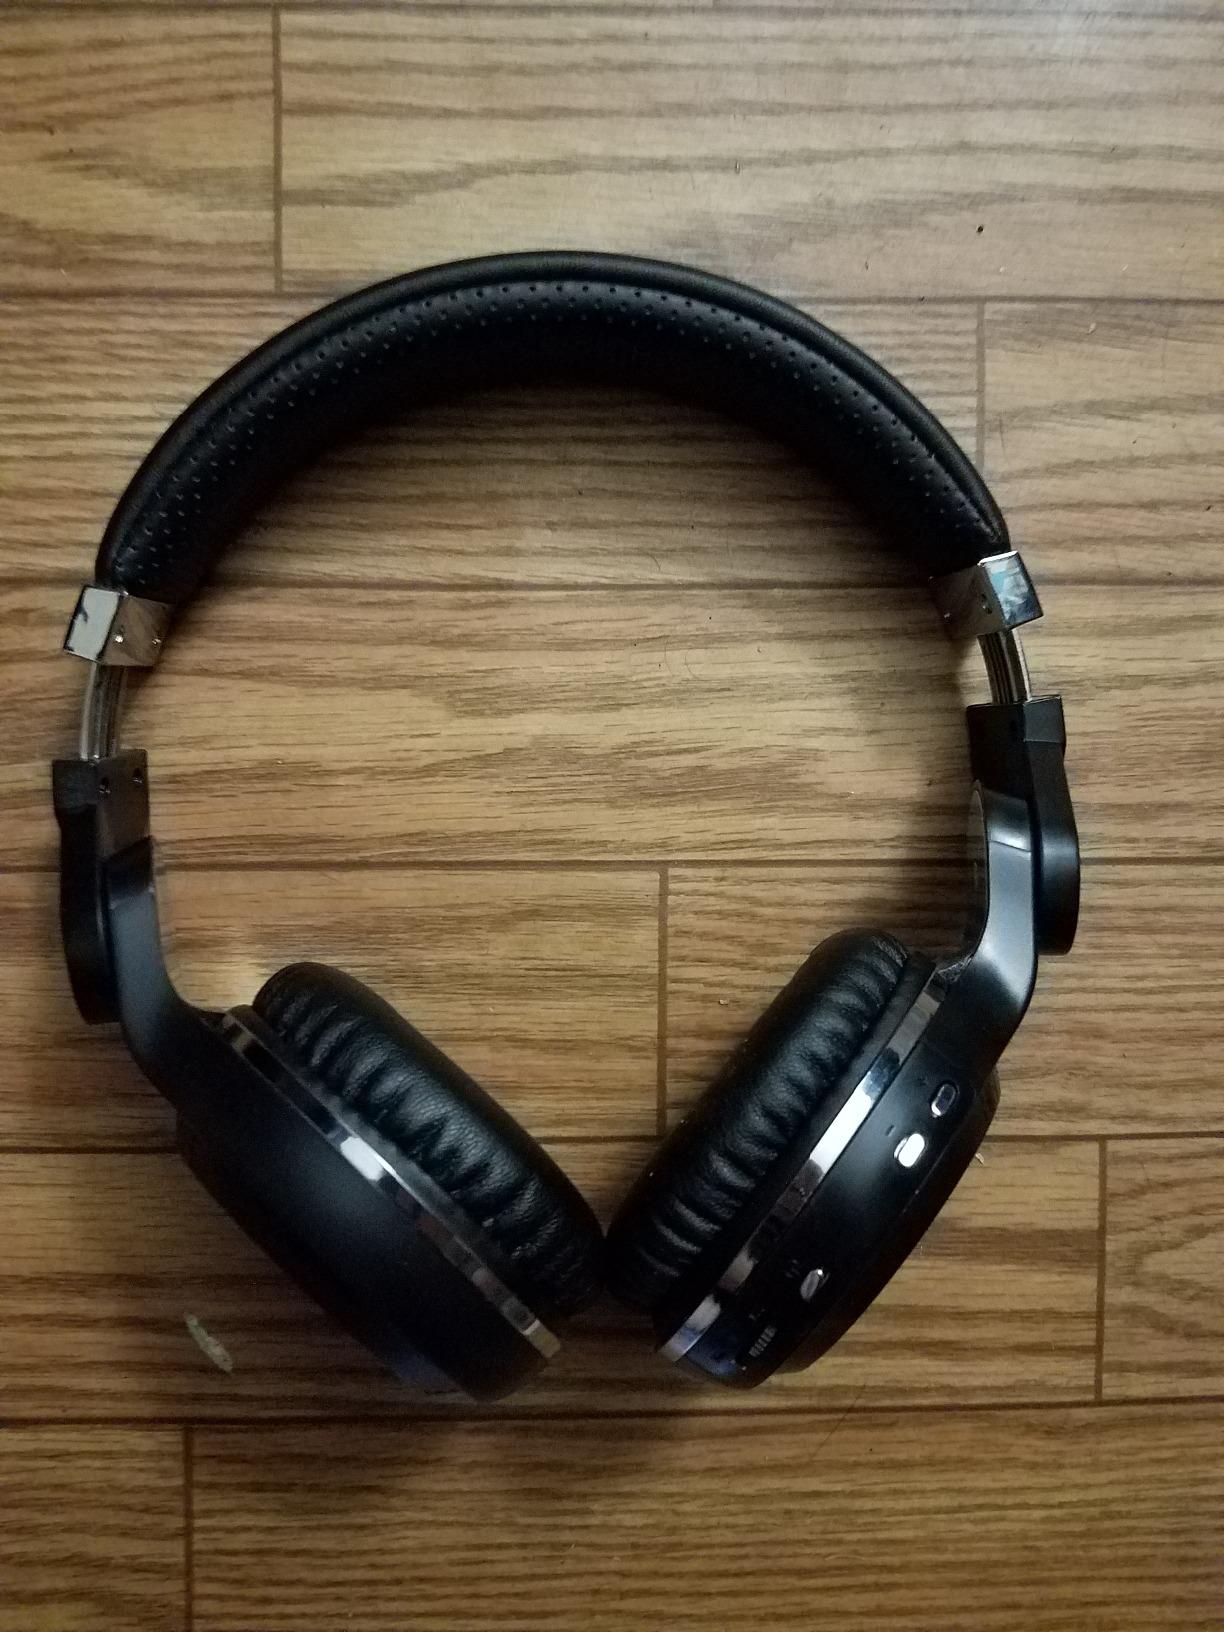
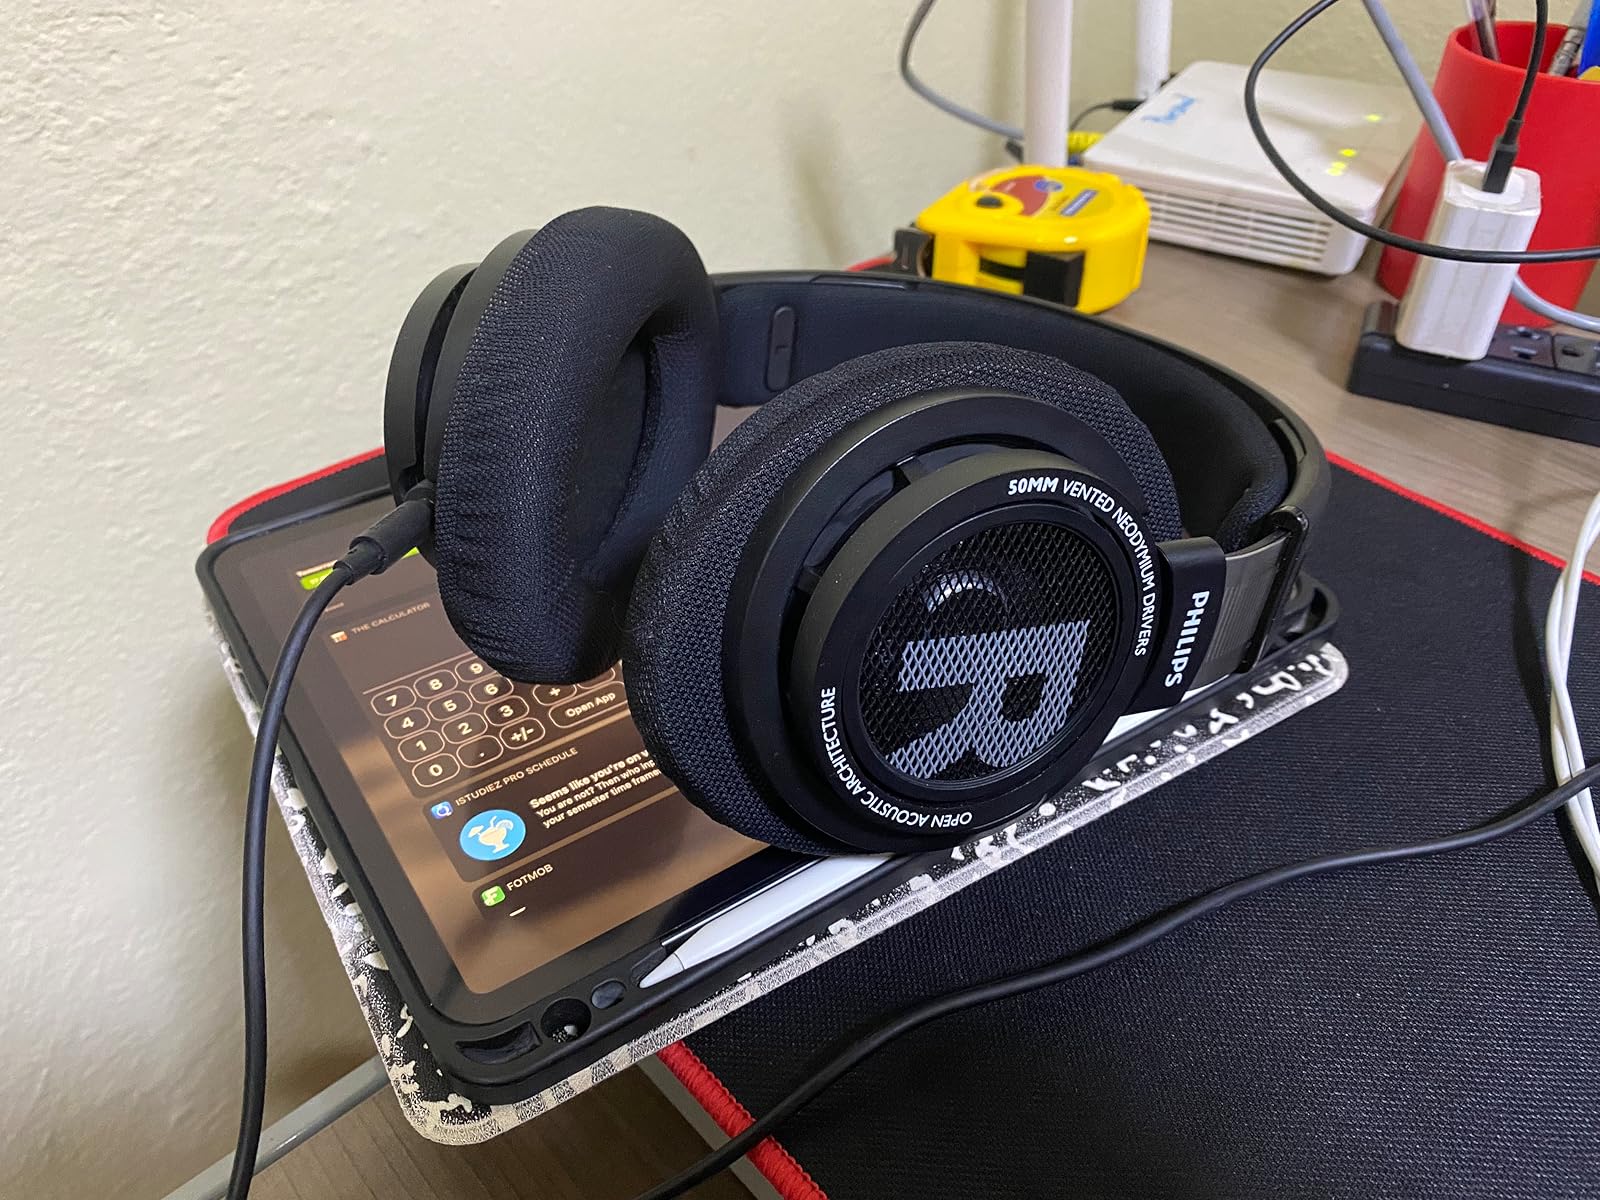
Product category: headphones
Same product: no